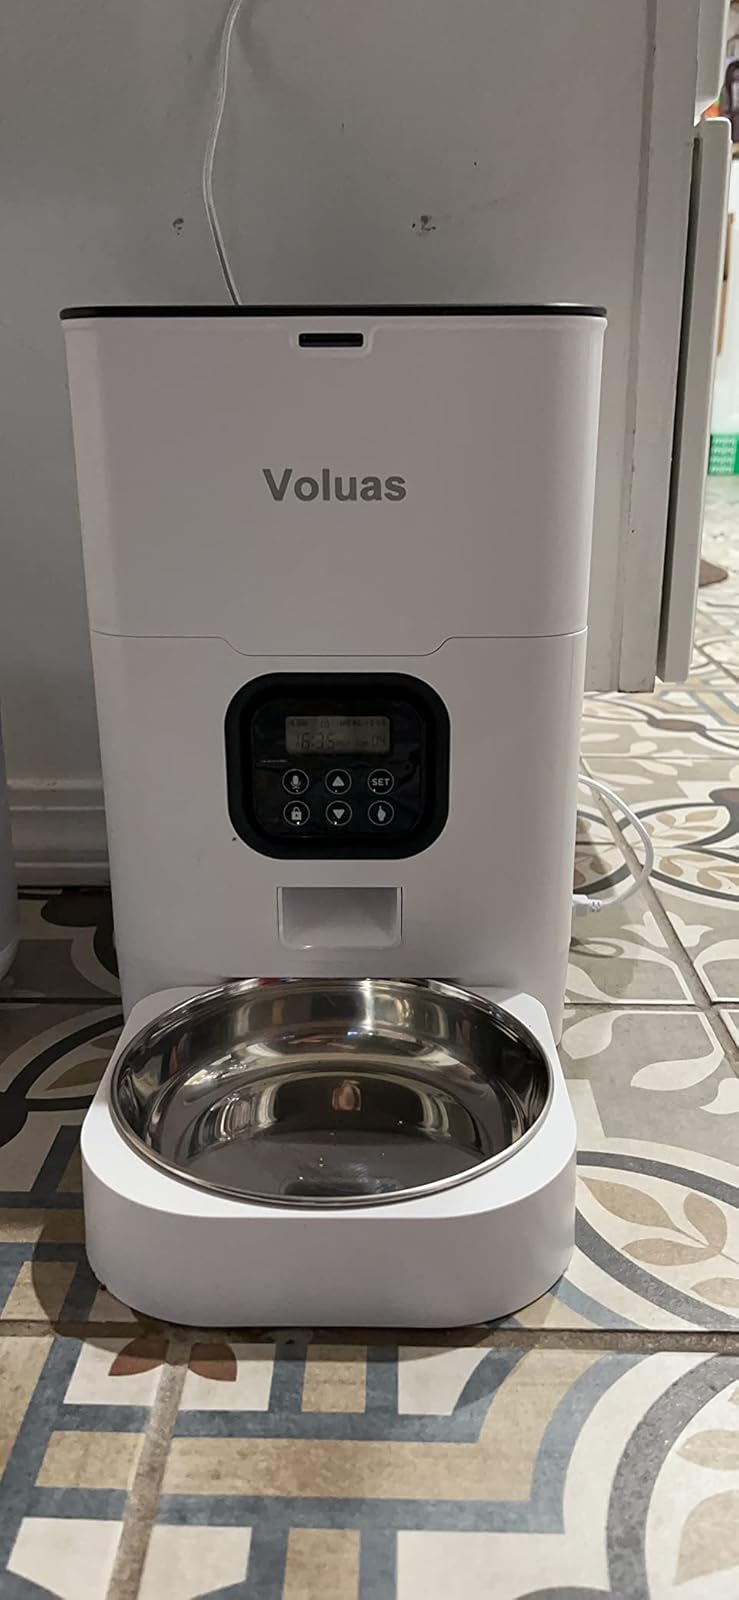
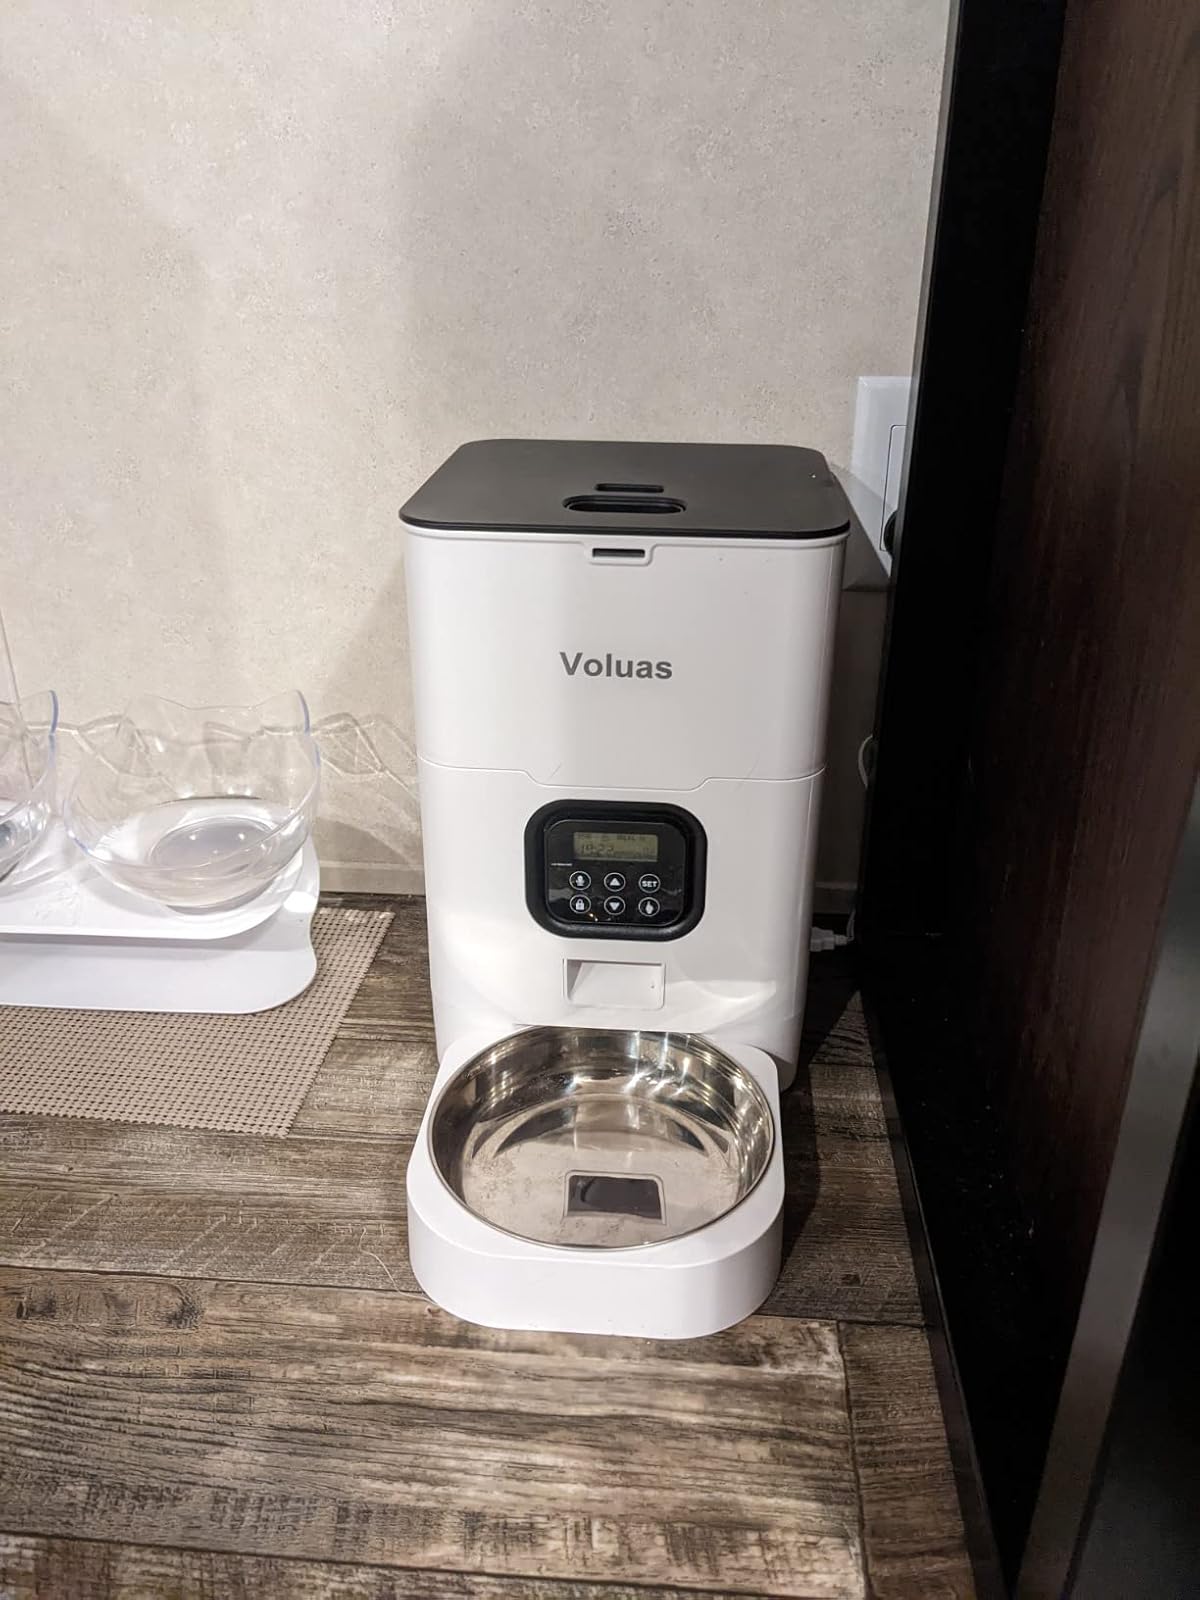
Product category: items_feeder
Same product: yes